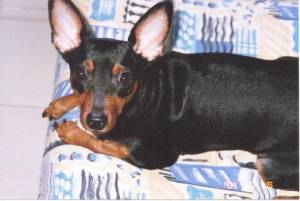
Breed: miniature pinscher